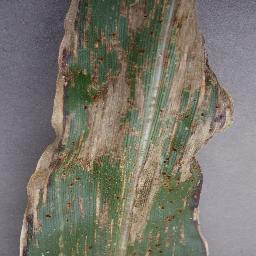
Label: Corn___Cercospora_leaf_spot Gray_leaf_spot